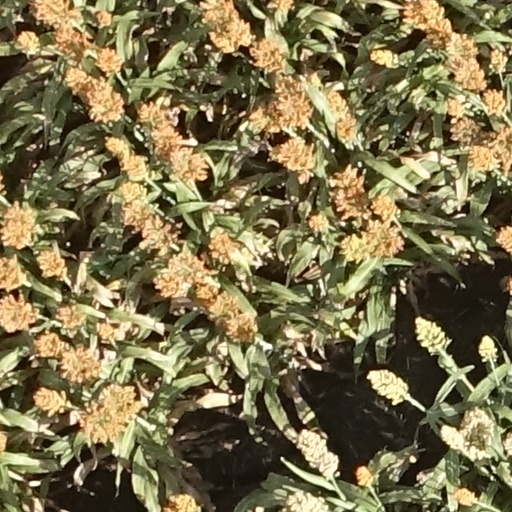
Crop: sorghum